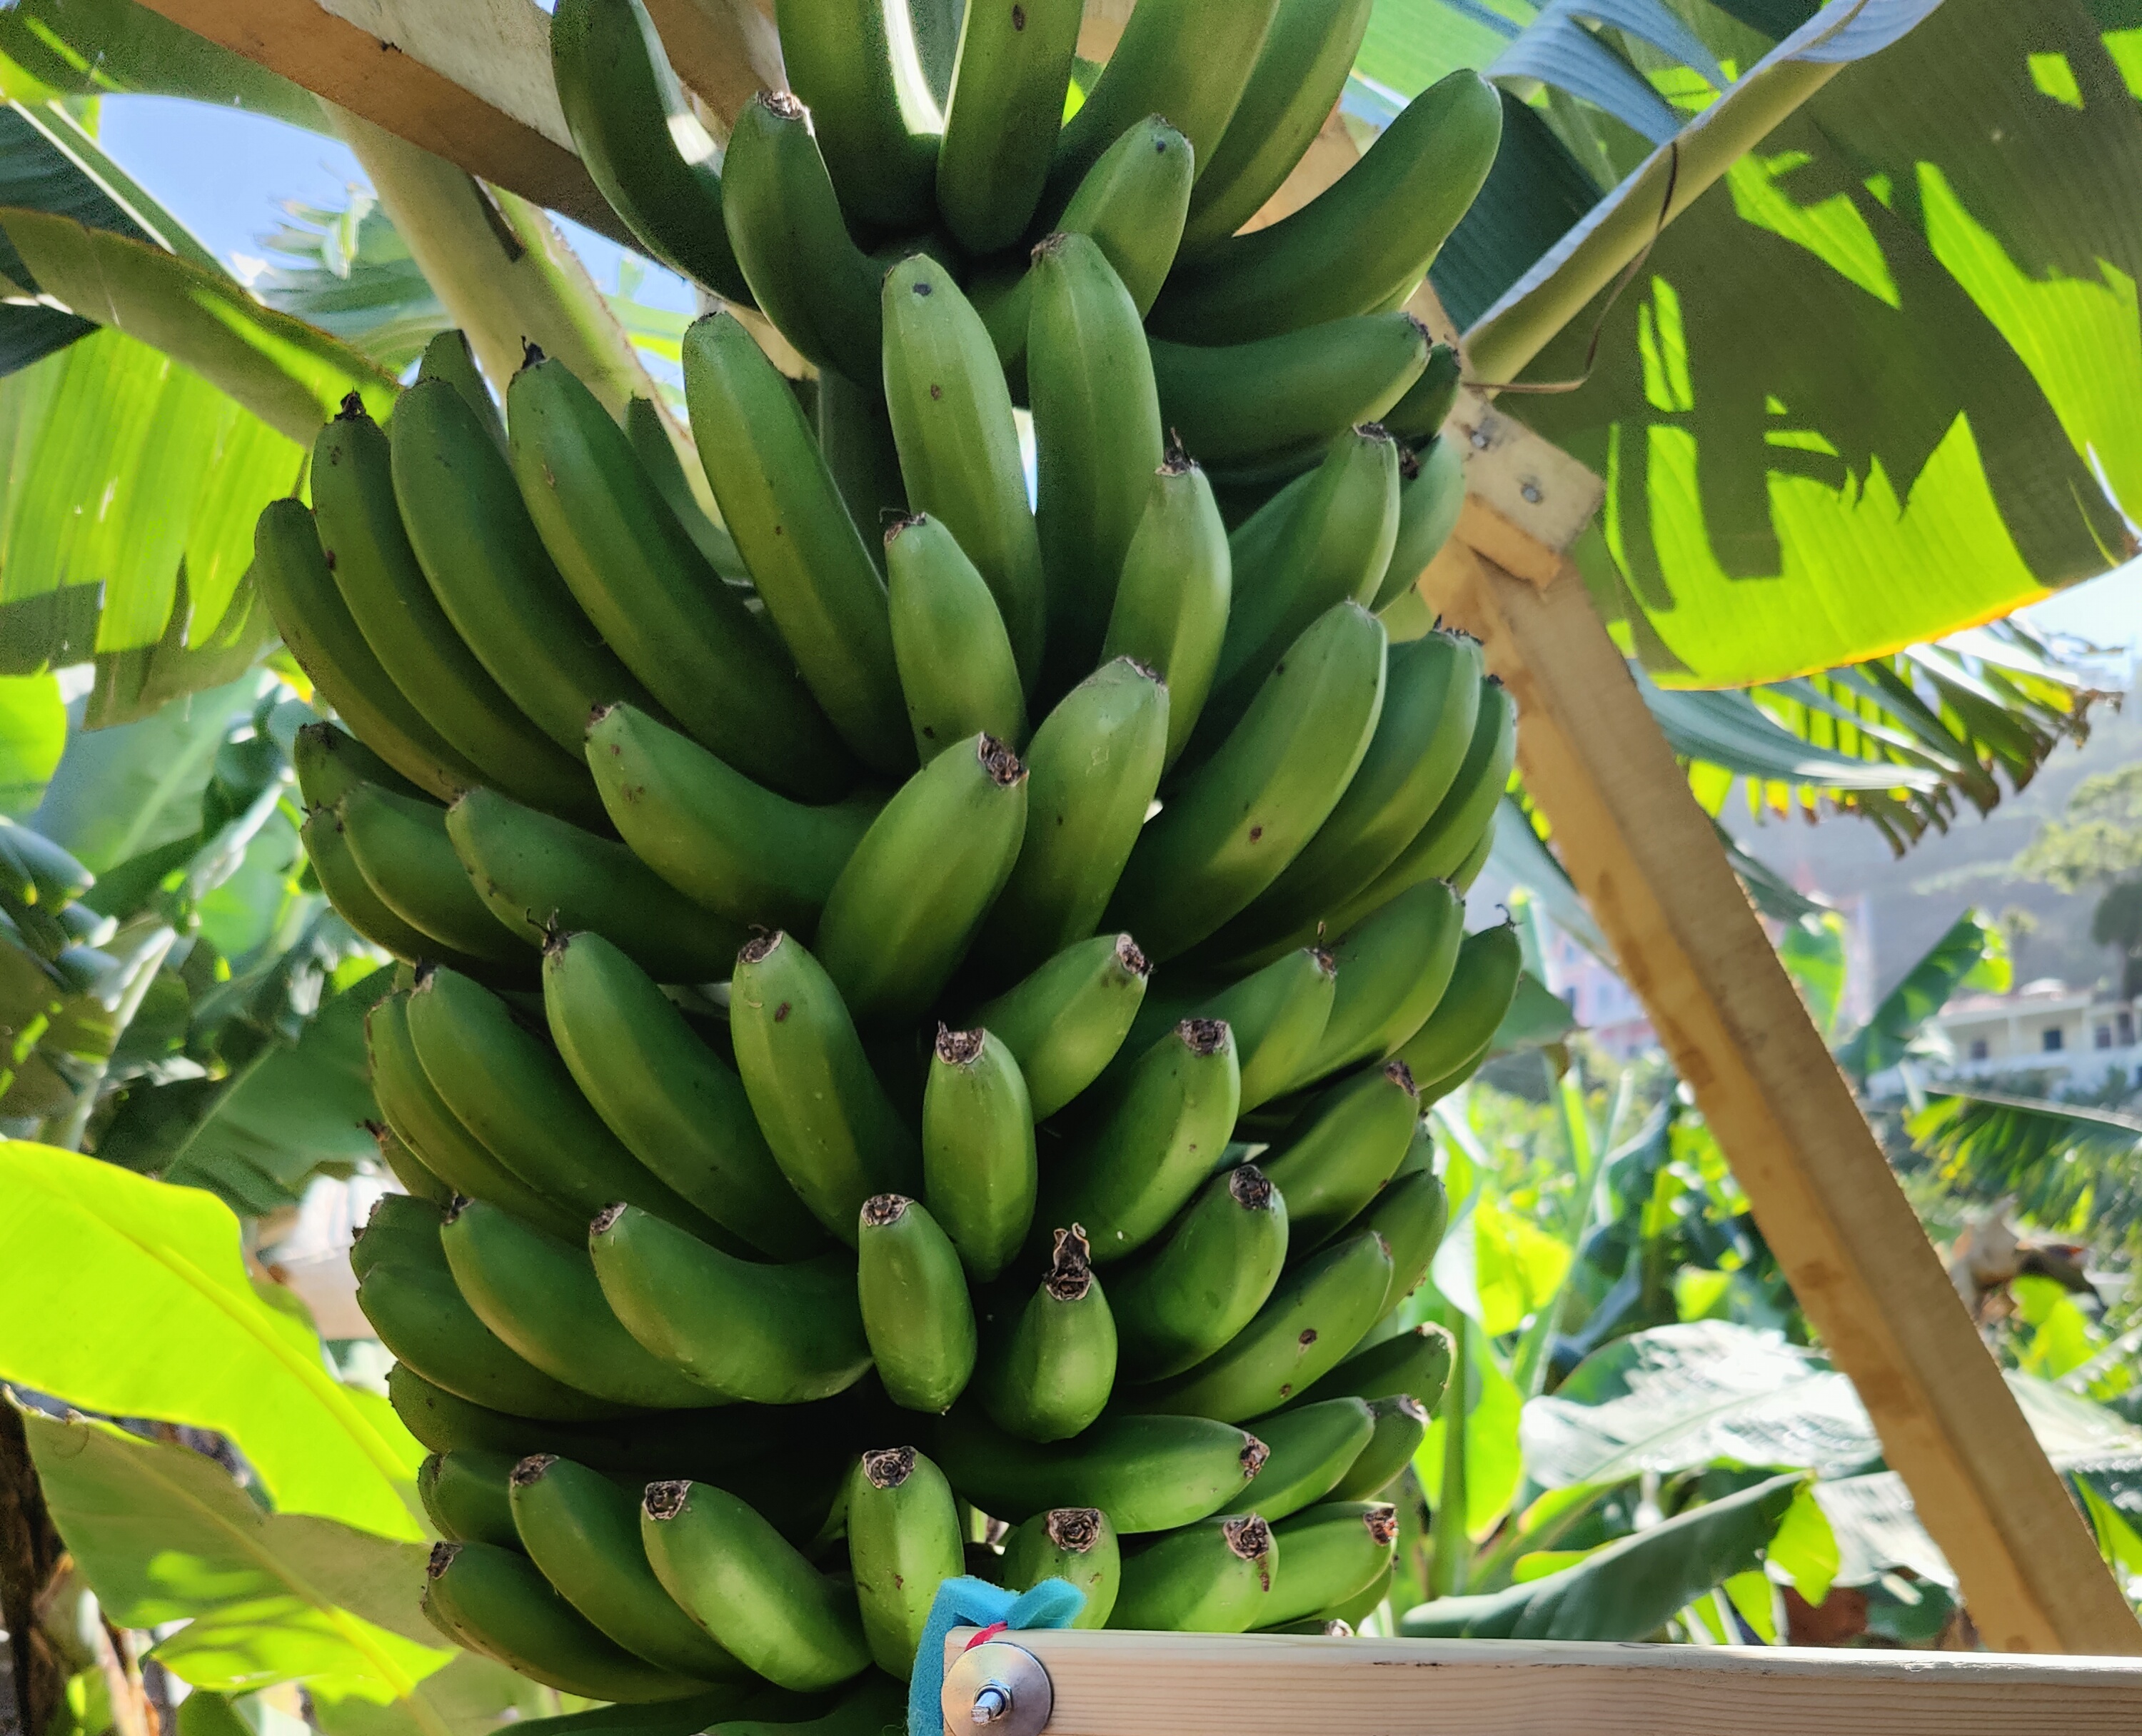
Label: Cut